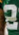
Number: 2